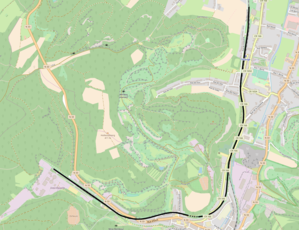
La ligne 6d Tétange - Langengrund est une courte ligne de chemin de fer de 3,3 km reliant Tétange à la cimenterie de Langengrund.